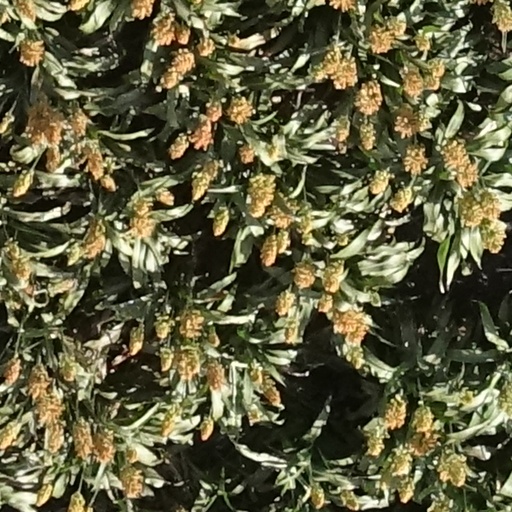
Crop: sorghum